Tetzaveh

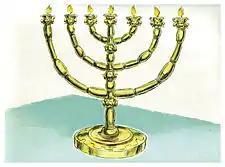
The golden lampstand (1984 illustration by Jim Padgett, courtesy of Distant Shores Media/Sweet Publishing)

A midrash taught that God instructed Moses to cause a lamp to burn in the Tabernacle not because God needed the light, but so that the Israelites could give light to God as God gave light to the Israelites. The midrash likened this to the case of a man who could see, walking along with a blind man. The seeing man offered to guide the blind man. When they came home, the seeing man asked the blind man to kindle a lamp for him and illumine his path so that the blind man would no longer be obliged to the seeing man for having accompanied the blind man on the way. The seeing man of the story is God, for 2 Chronicles 16:9 and Zechariah 4:10 say, "For the eyes of the Lord run to and fro throughout the whole earth." And the blind man is Israel, as Isaiah 59:10 says, "We grope for the wall like the blind, yea, as they that have no eyes do we grope; we stumble at noonday as in the twilight" (and the Israelites stumbled in the matter of the Golden Calf at midday). God illumined the way for the Israelites (after they stumbled with the Calf) and led them, as Exodus 13:21 says, "And the Lord went before them by day." When the Israelites were about to construct the Tabernacle, God called Moses and asked him in Exodus 27:20, "That they bring to you pure olive oil."